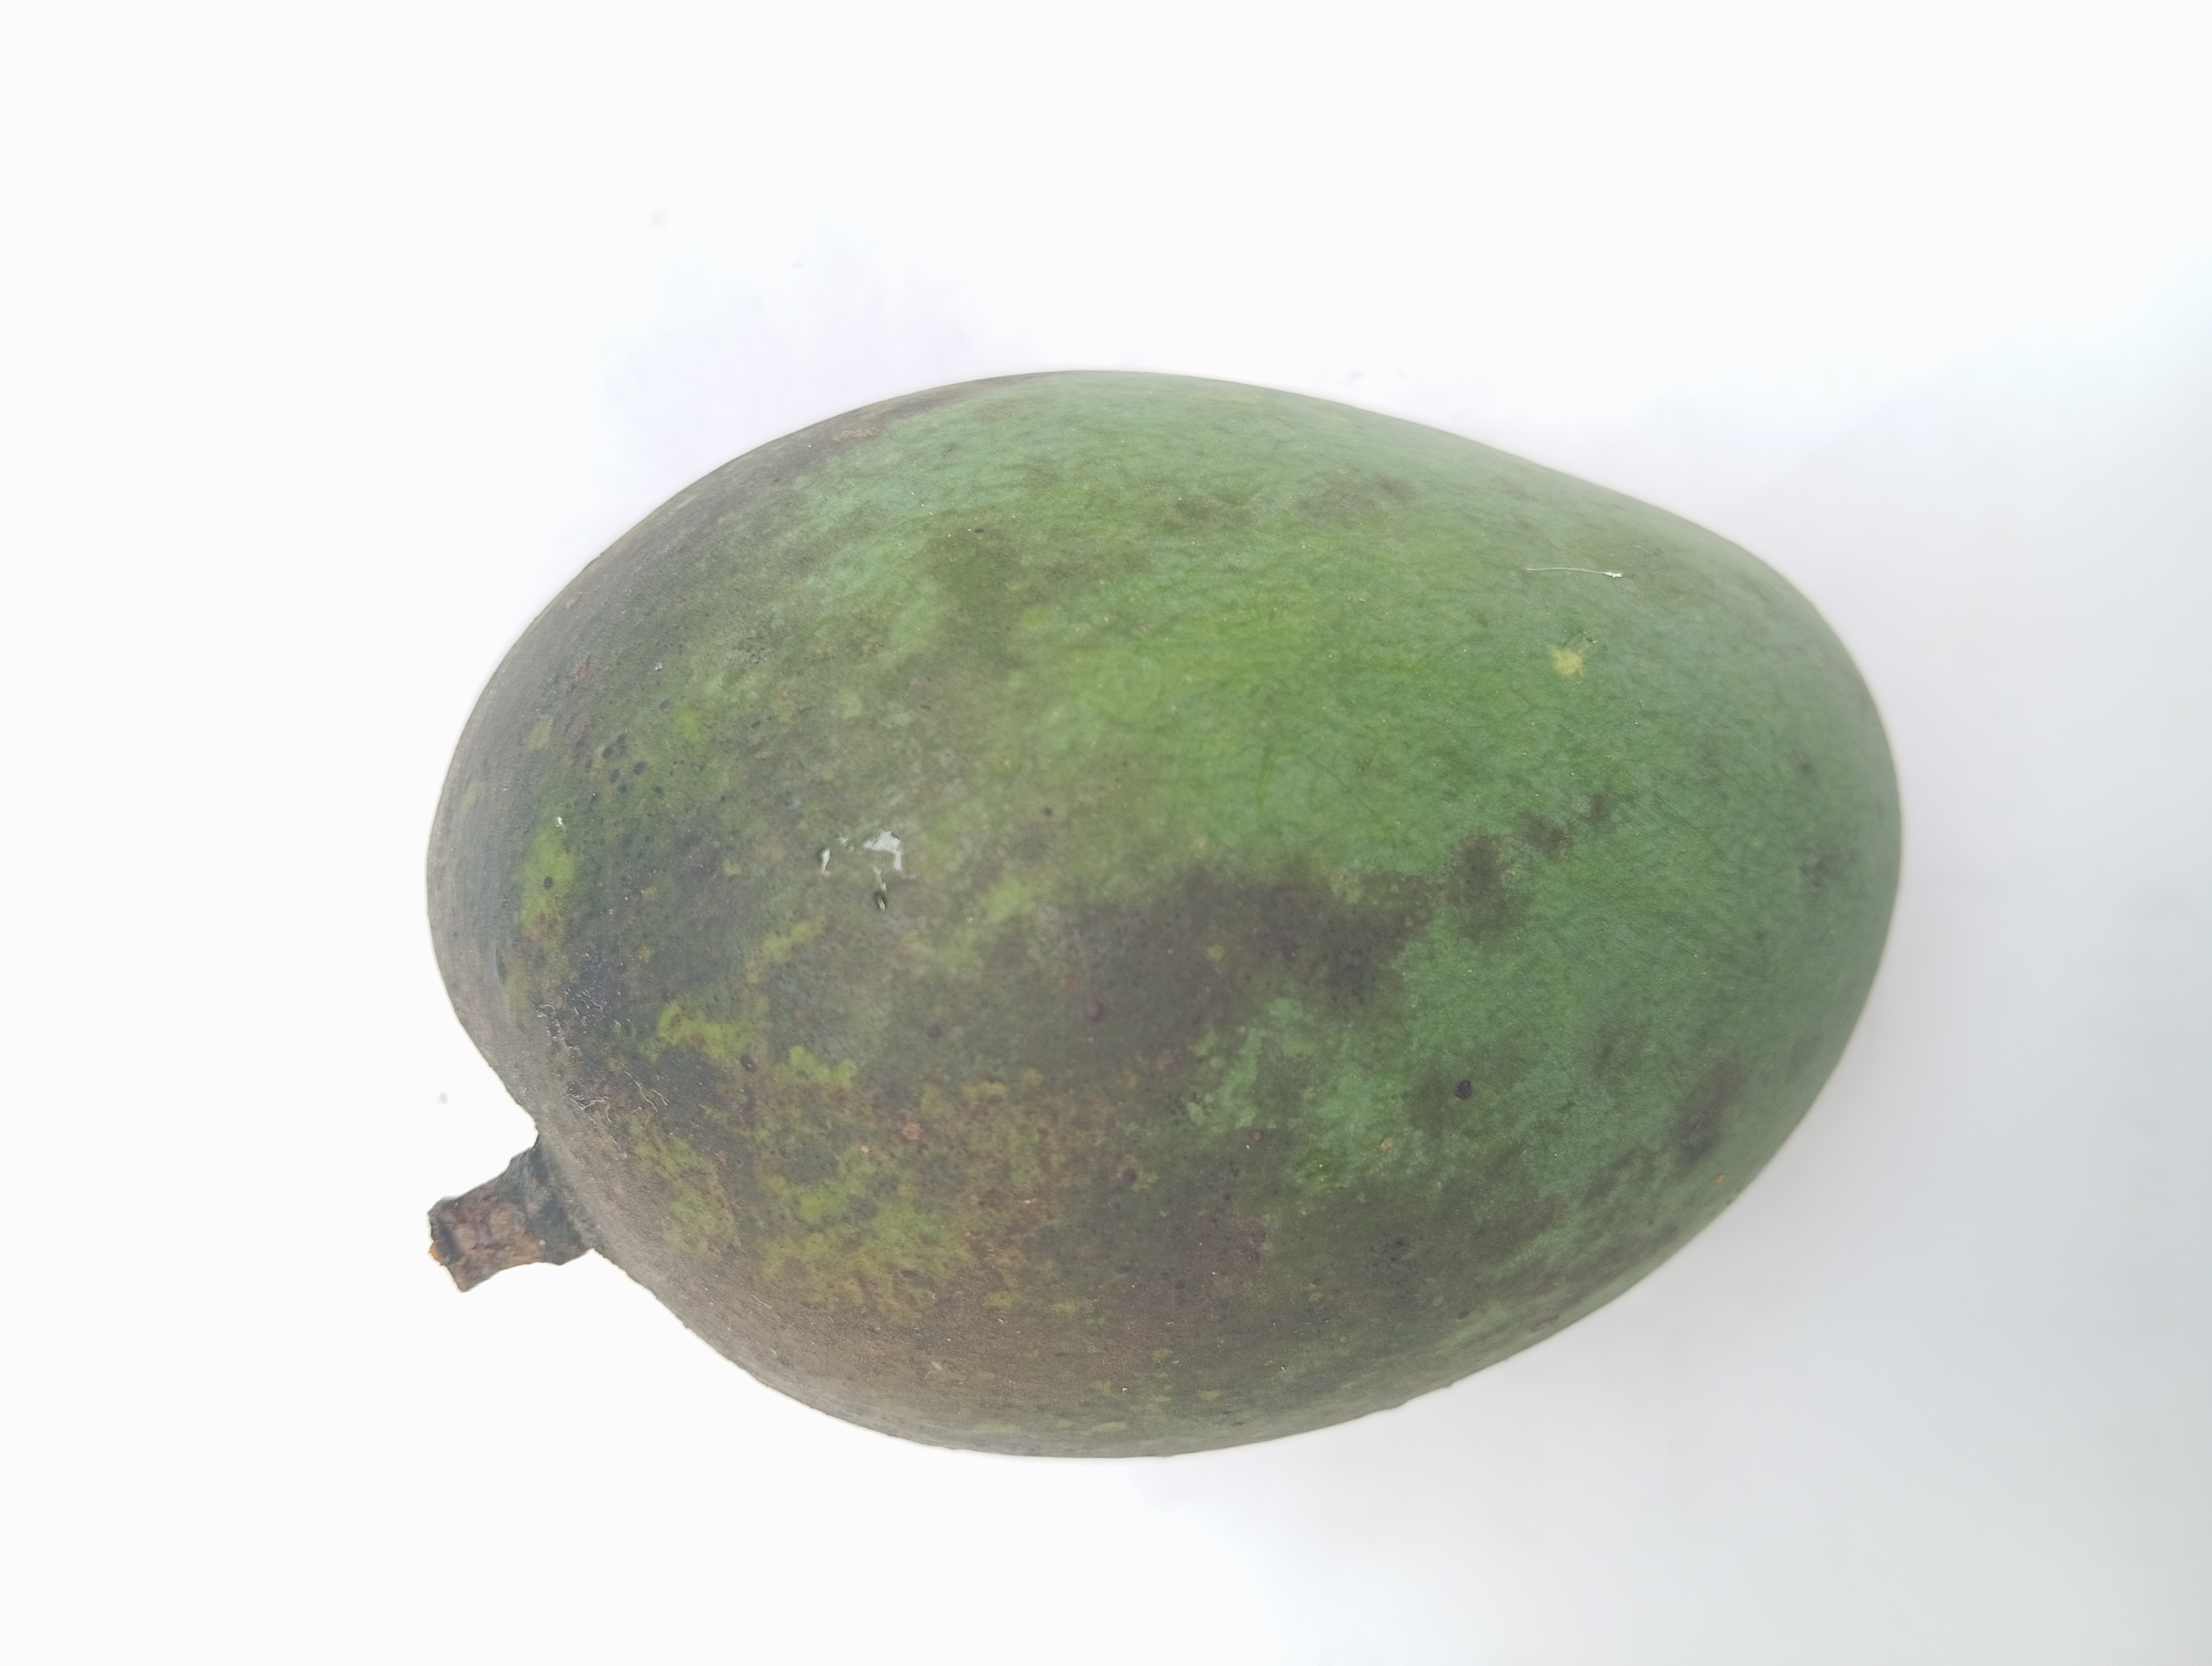
Mango variety: Harivanga